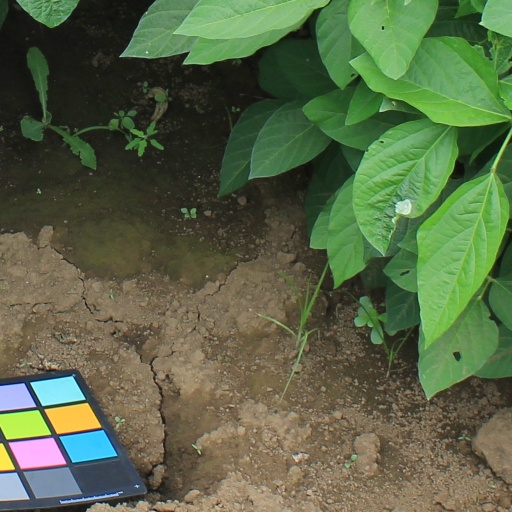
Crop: soybean